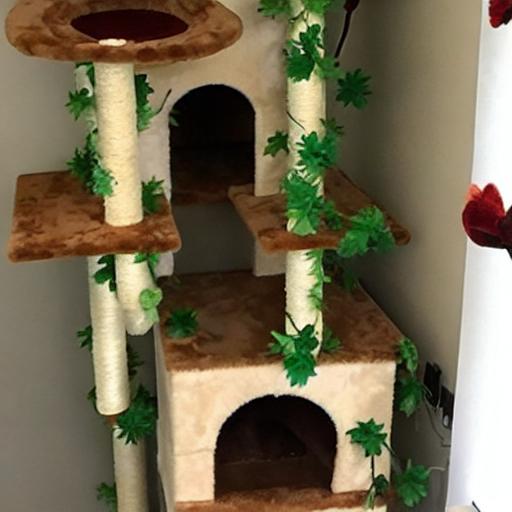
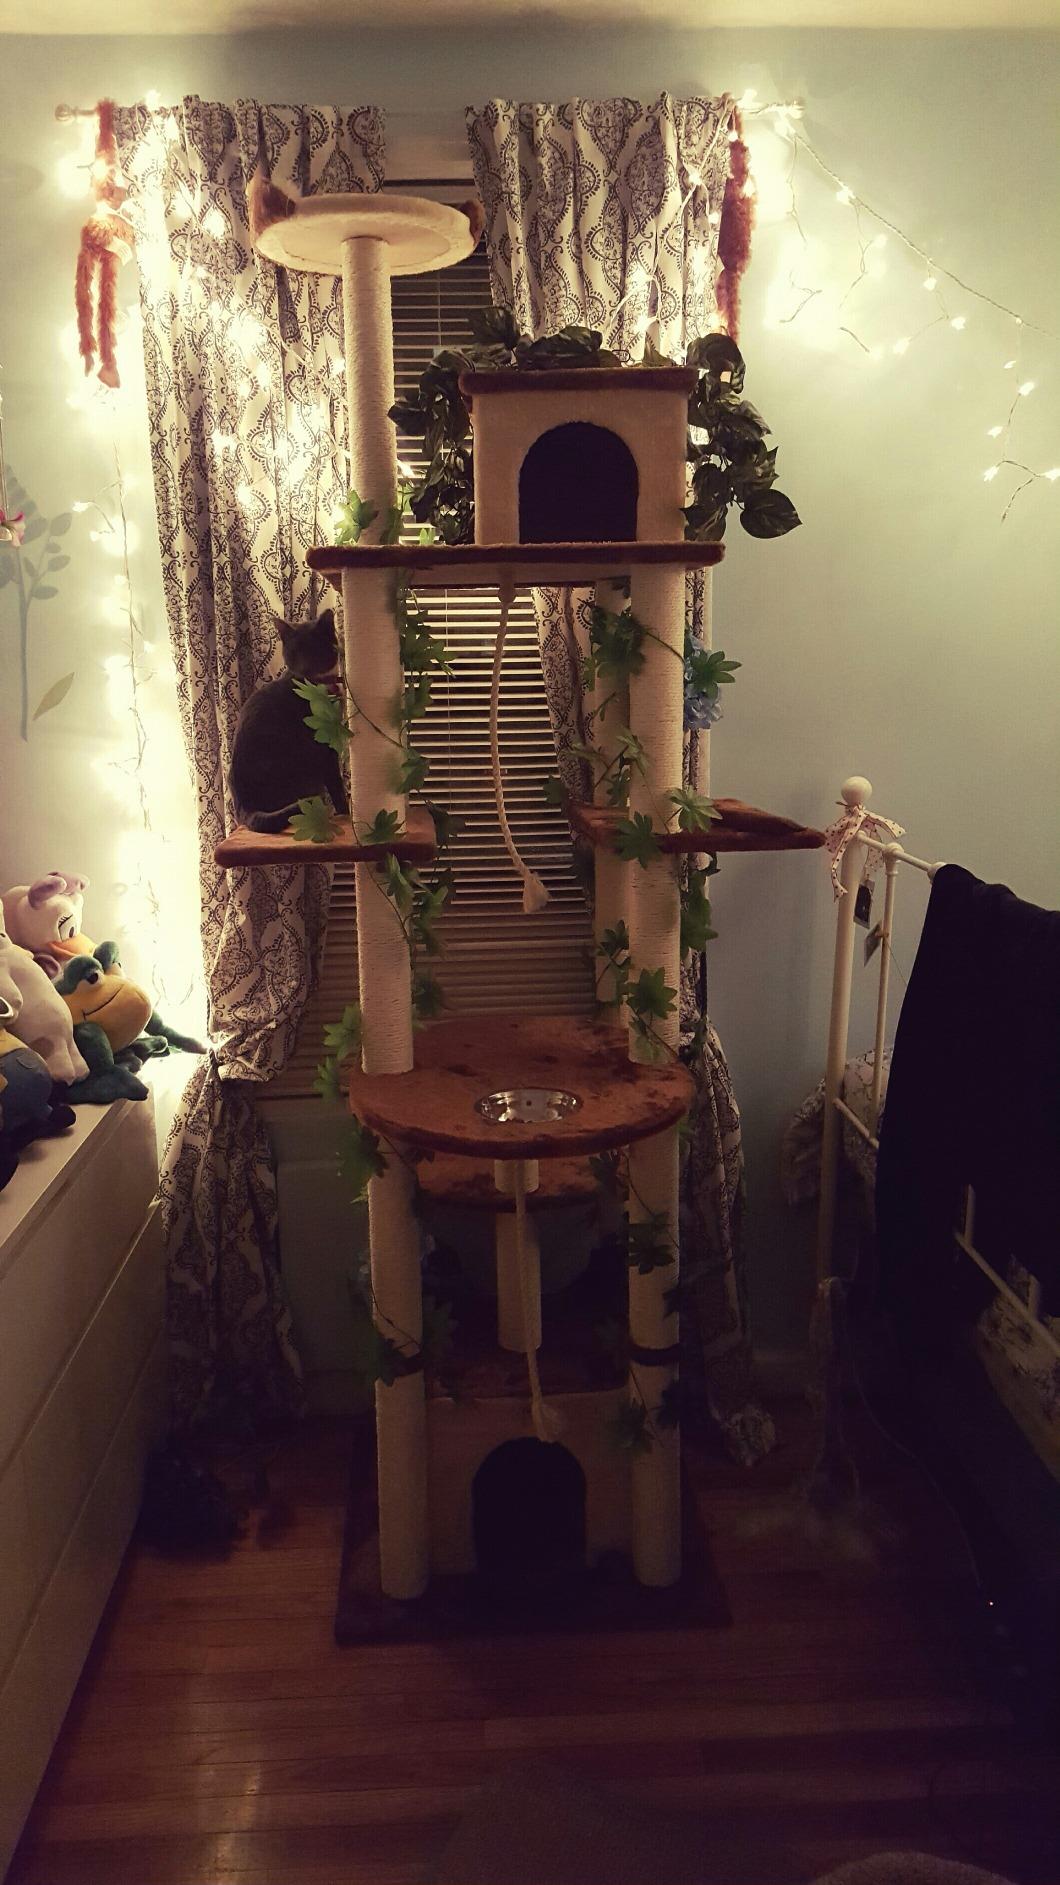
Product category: items_cat tree
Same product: no